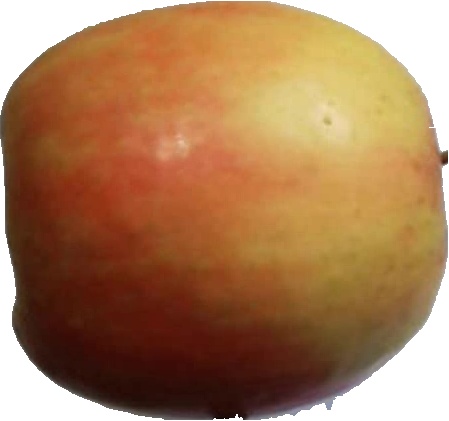
Label: apple_pink_lady_1